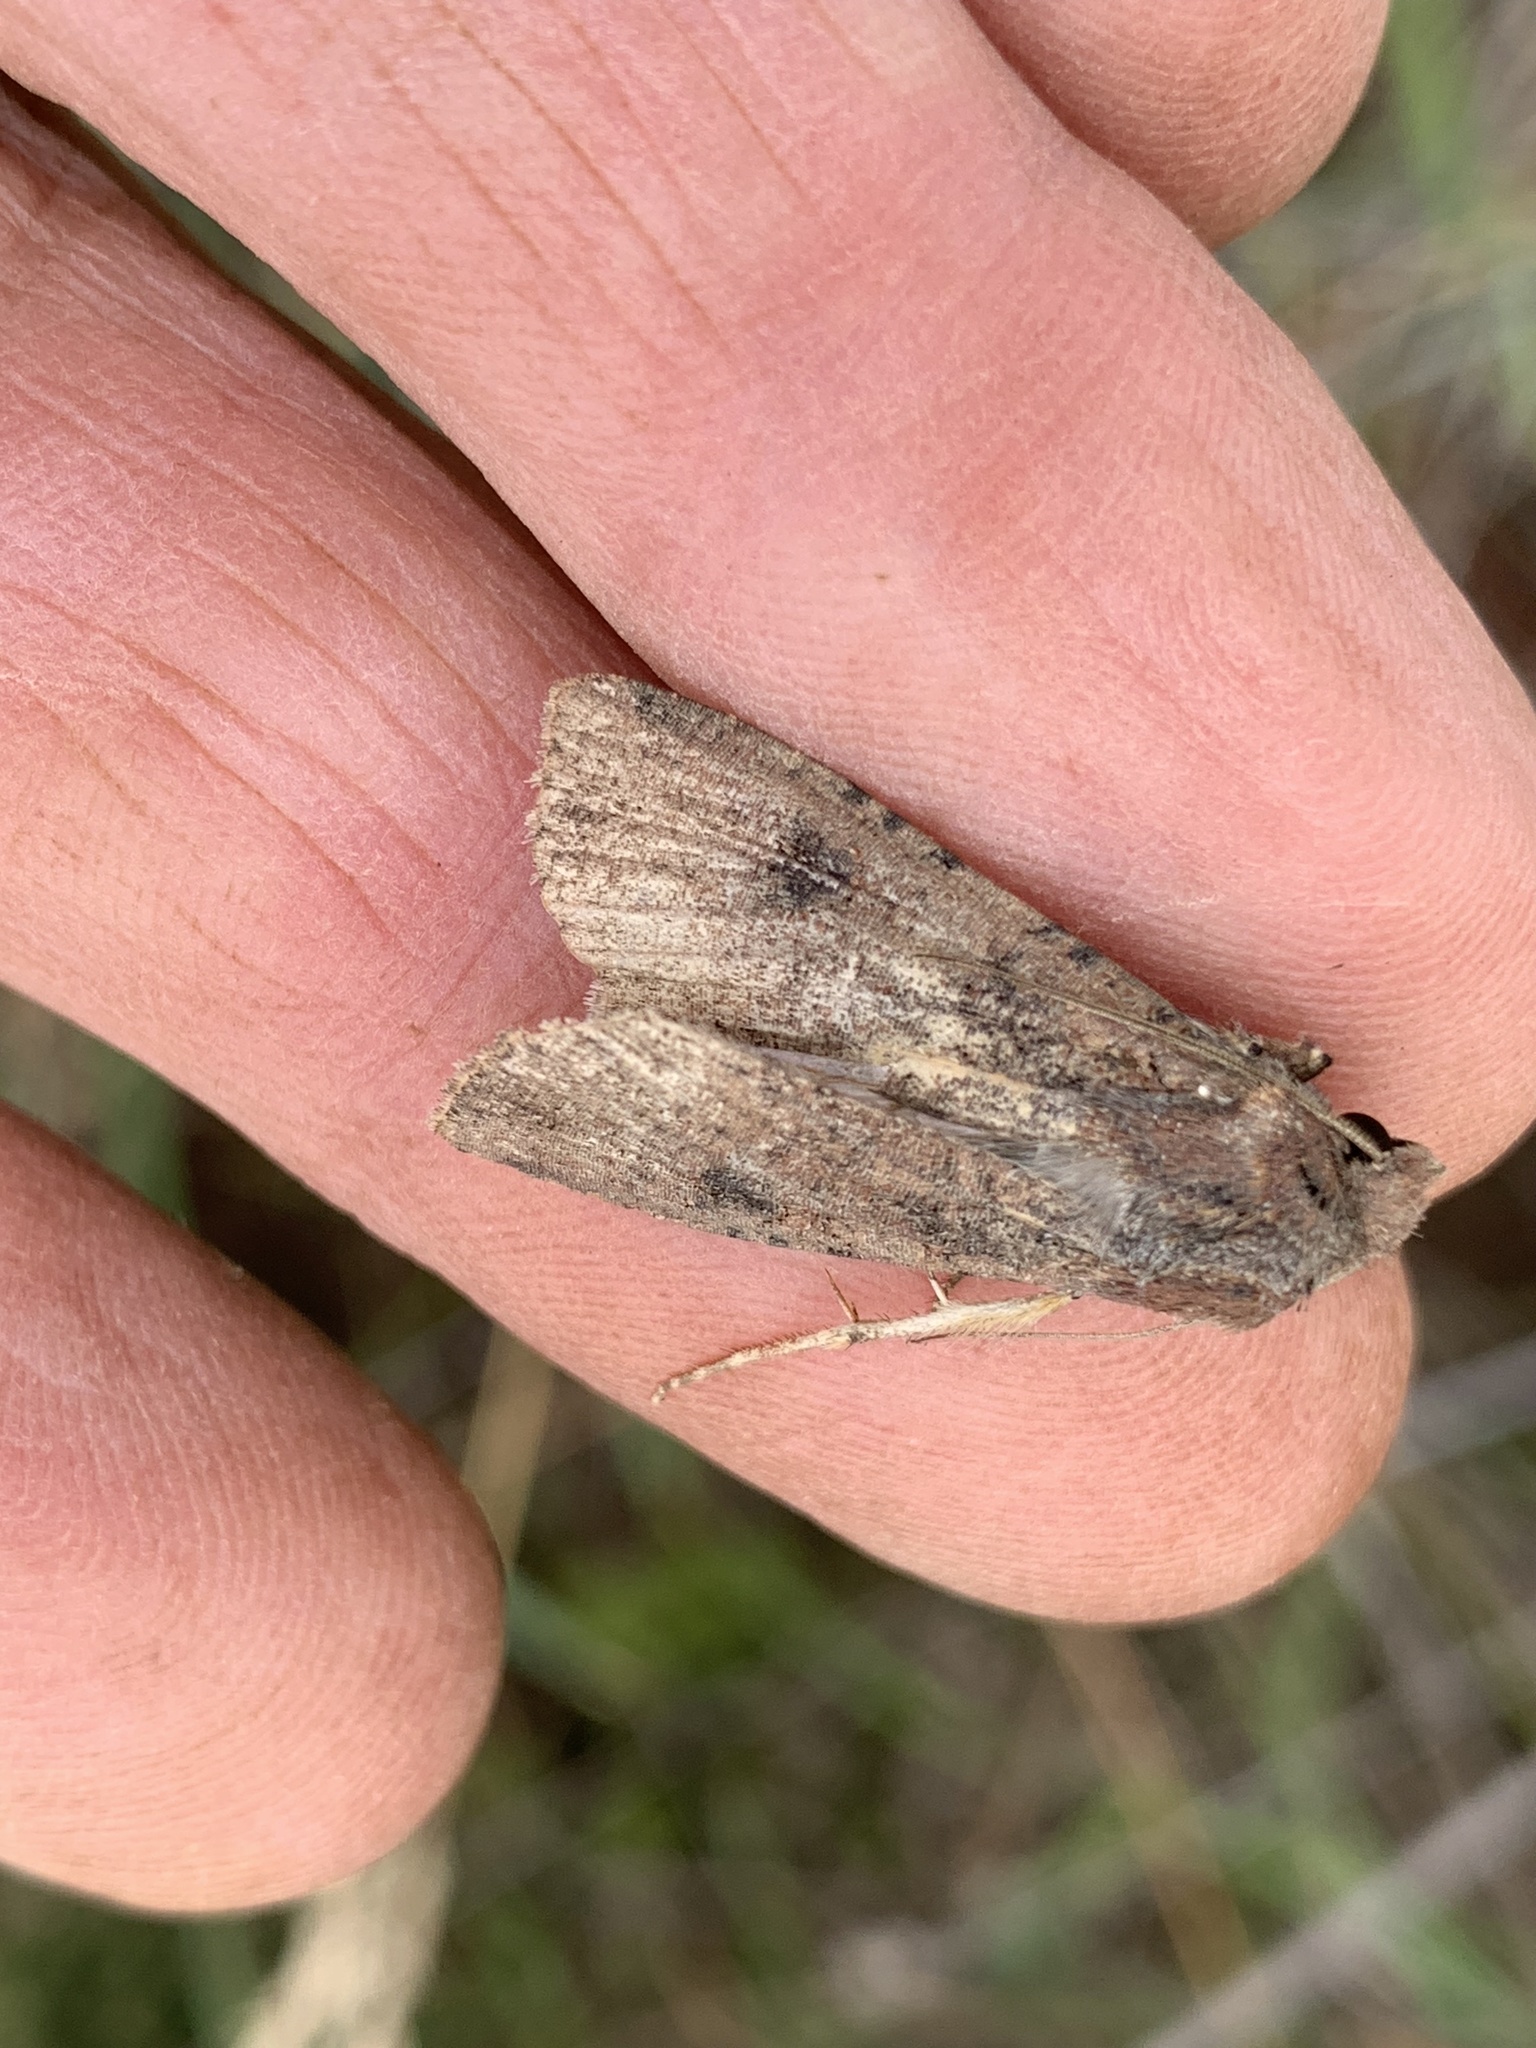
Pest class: cutworms